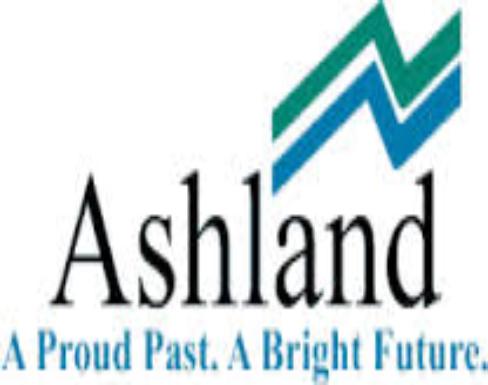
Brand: Ashland Inc
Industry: Others